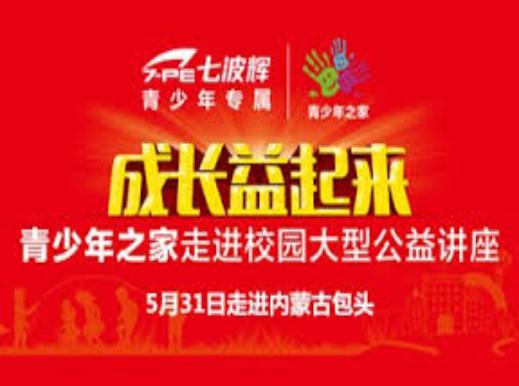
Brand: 7-PE
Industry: Clothes